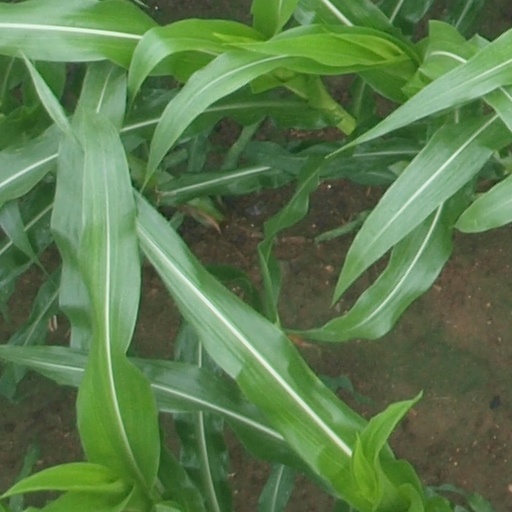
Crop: maize; corn